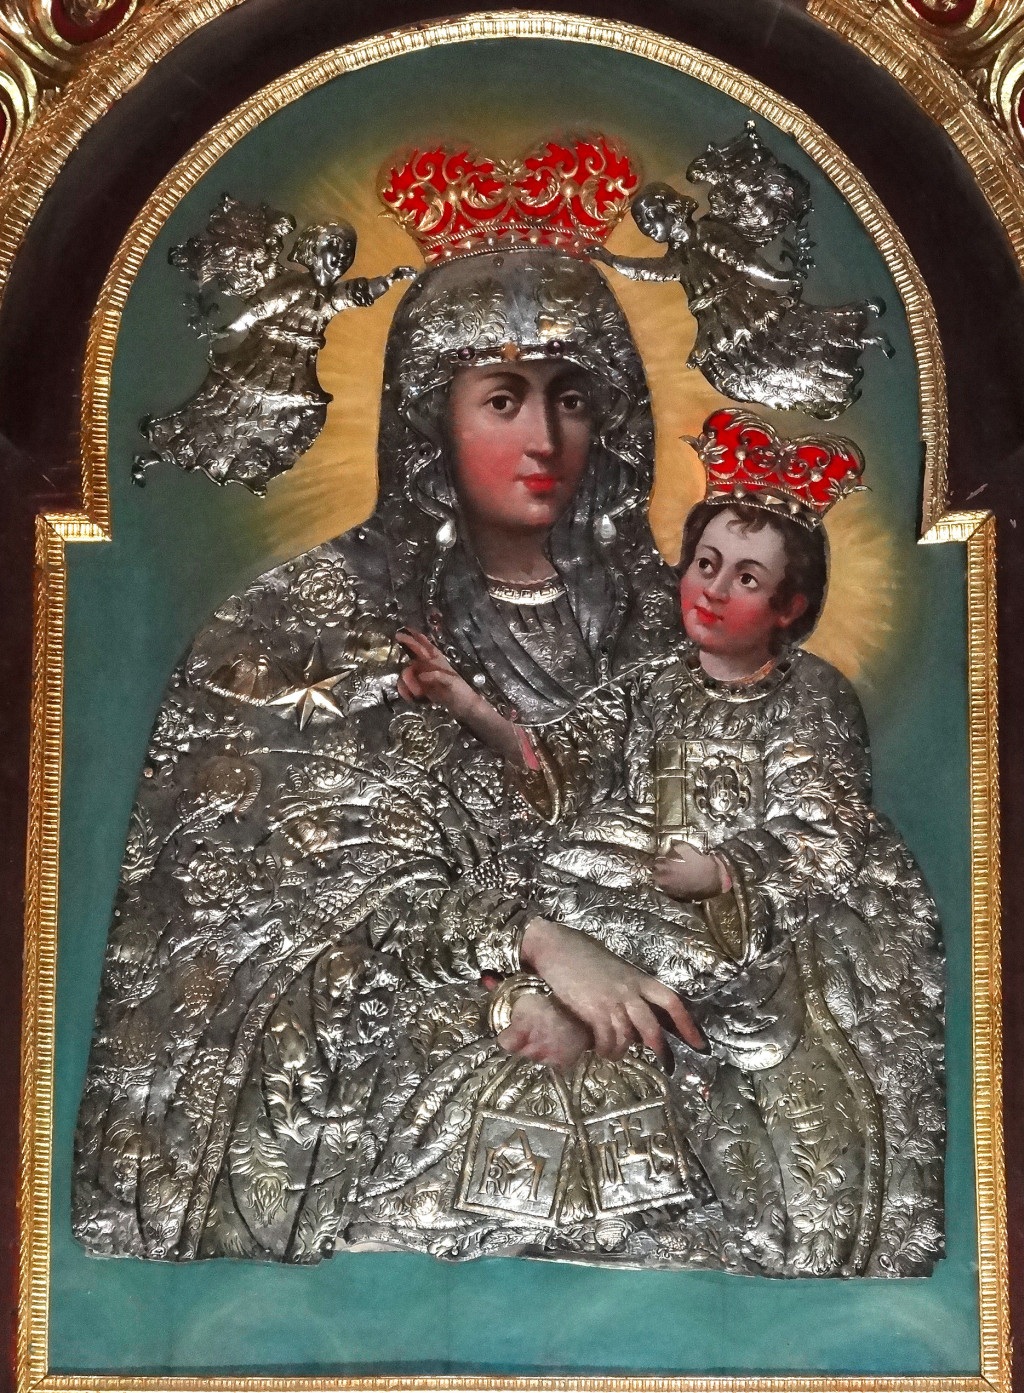
church, painting, religious, art, poland, christianity, tapestry, mythology, ancient history, bydgoszcz, our lady of mount carmel